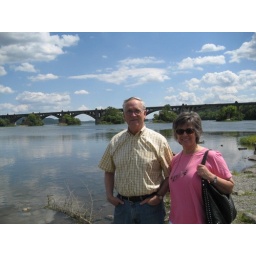
Dad and Mom by the Susquehanna river with the Wrightsville bridge in the background.